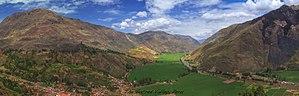
La Vallée sacrée des Incas ou Vallée de l'Urubamba est située dans les Andes du Pérou, près de la capitale de l'Empire Inca, Cuzco, à une altitude moyenne de 2 800 m d'altitude et au-dessous du site sacré de Machu Picchu. La vallée est généralement considérée comme incluant tout ce qui se trouve entre Písac et Ollantaytambo le long de la rivière Urubamba, la « rivière sacrée » qui a creusé cette vallée. La rivière Urubamba est alimentée par les nombreux affluents qui descendent des vallées et gorges attenantes. Cette zone où l'on parle toujours l'aymara et le quechua regroupe de nombreux sites archéologiques, bourgades et villages datant de l'époque incaïque. La vallée était particulièrement appréciée par les Incas pour ses caractéristiques géographiques et climatiques, et pour sa fertilité. De nos jours aussi champs de maïs et potagers y prospèrent, alternant avec des forêts de qiwiña fournissant le bois nécessaire. C'était en outre un des principaux sites pour l'extraction de richesses minérales.